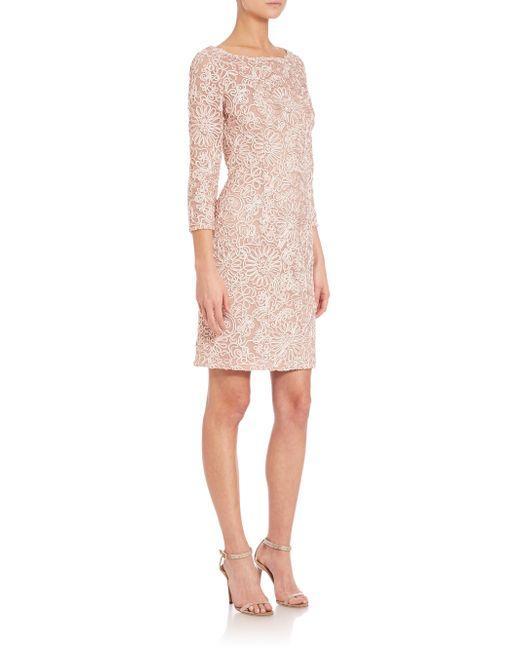
Chaps Damen Etuikleid mit Glockenärmeln aus Spitze